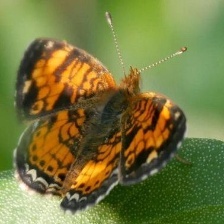
Species: CRECENT